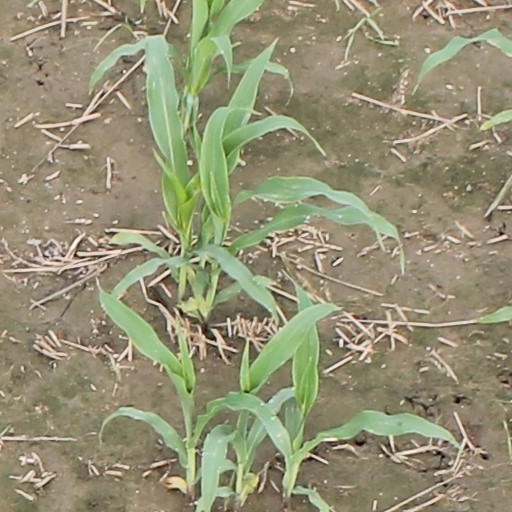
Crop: maize; corn